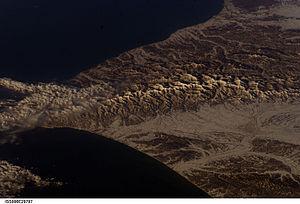
Les monts Hidaka sont une chaîne de montagnes au sud-est de Hokkaidō au Japon. Elle s'étend sur 150 km du mont Sahoro ou col de Karikachi au centre sud de Hokkaidō et se prolongent vers la mer au cap Erimo. Les monts Hideka sont composés de montagnes faillées qui s'étagent de 1 500 à 2 000 m d'altitude. Le mont Poroshiri est le plus haut à 2 052 m. Les monts Hidaka séparent les sous-préfectures de Hidaka et Tokachi. Pour l'essentiel, cette chaîne de montagnes fait partie du parc quasi national Hidaka-sanmyaku Erimo. En raison de leur situation septentrionale, l'étage alpin se trouve à une altitude relativement basse sur les monts Hidaka.